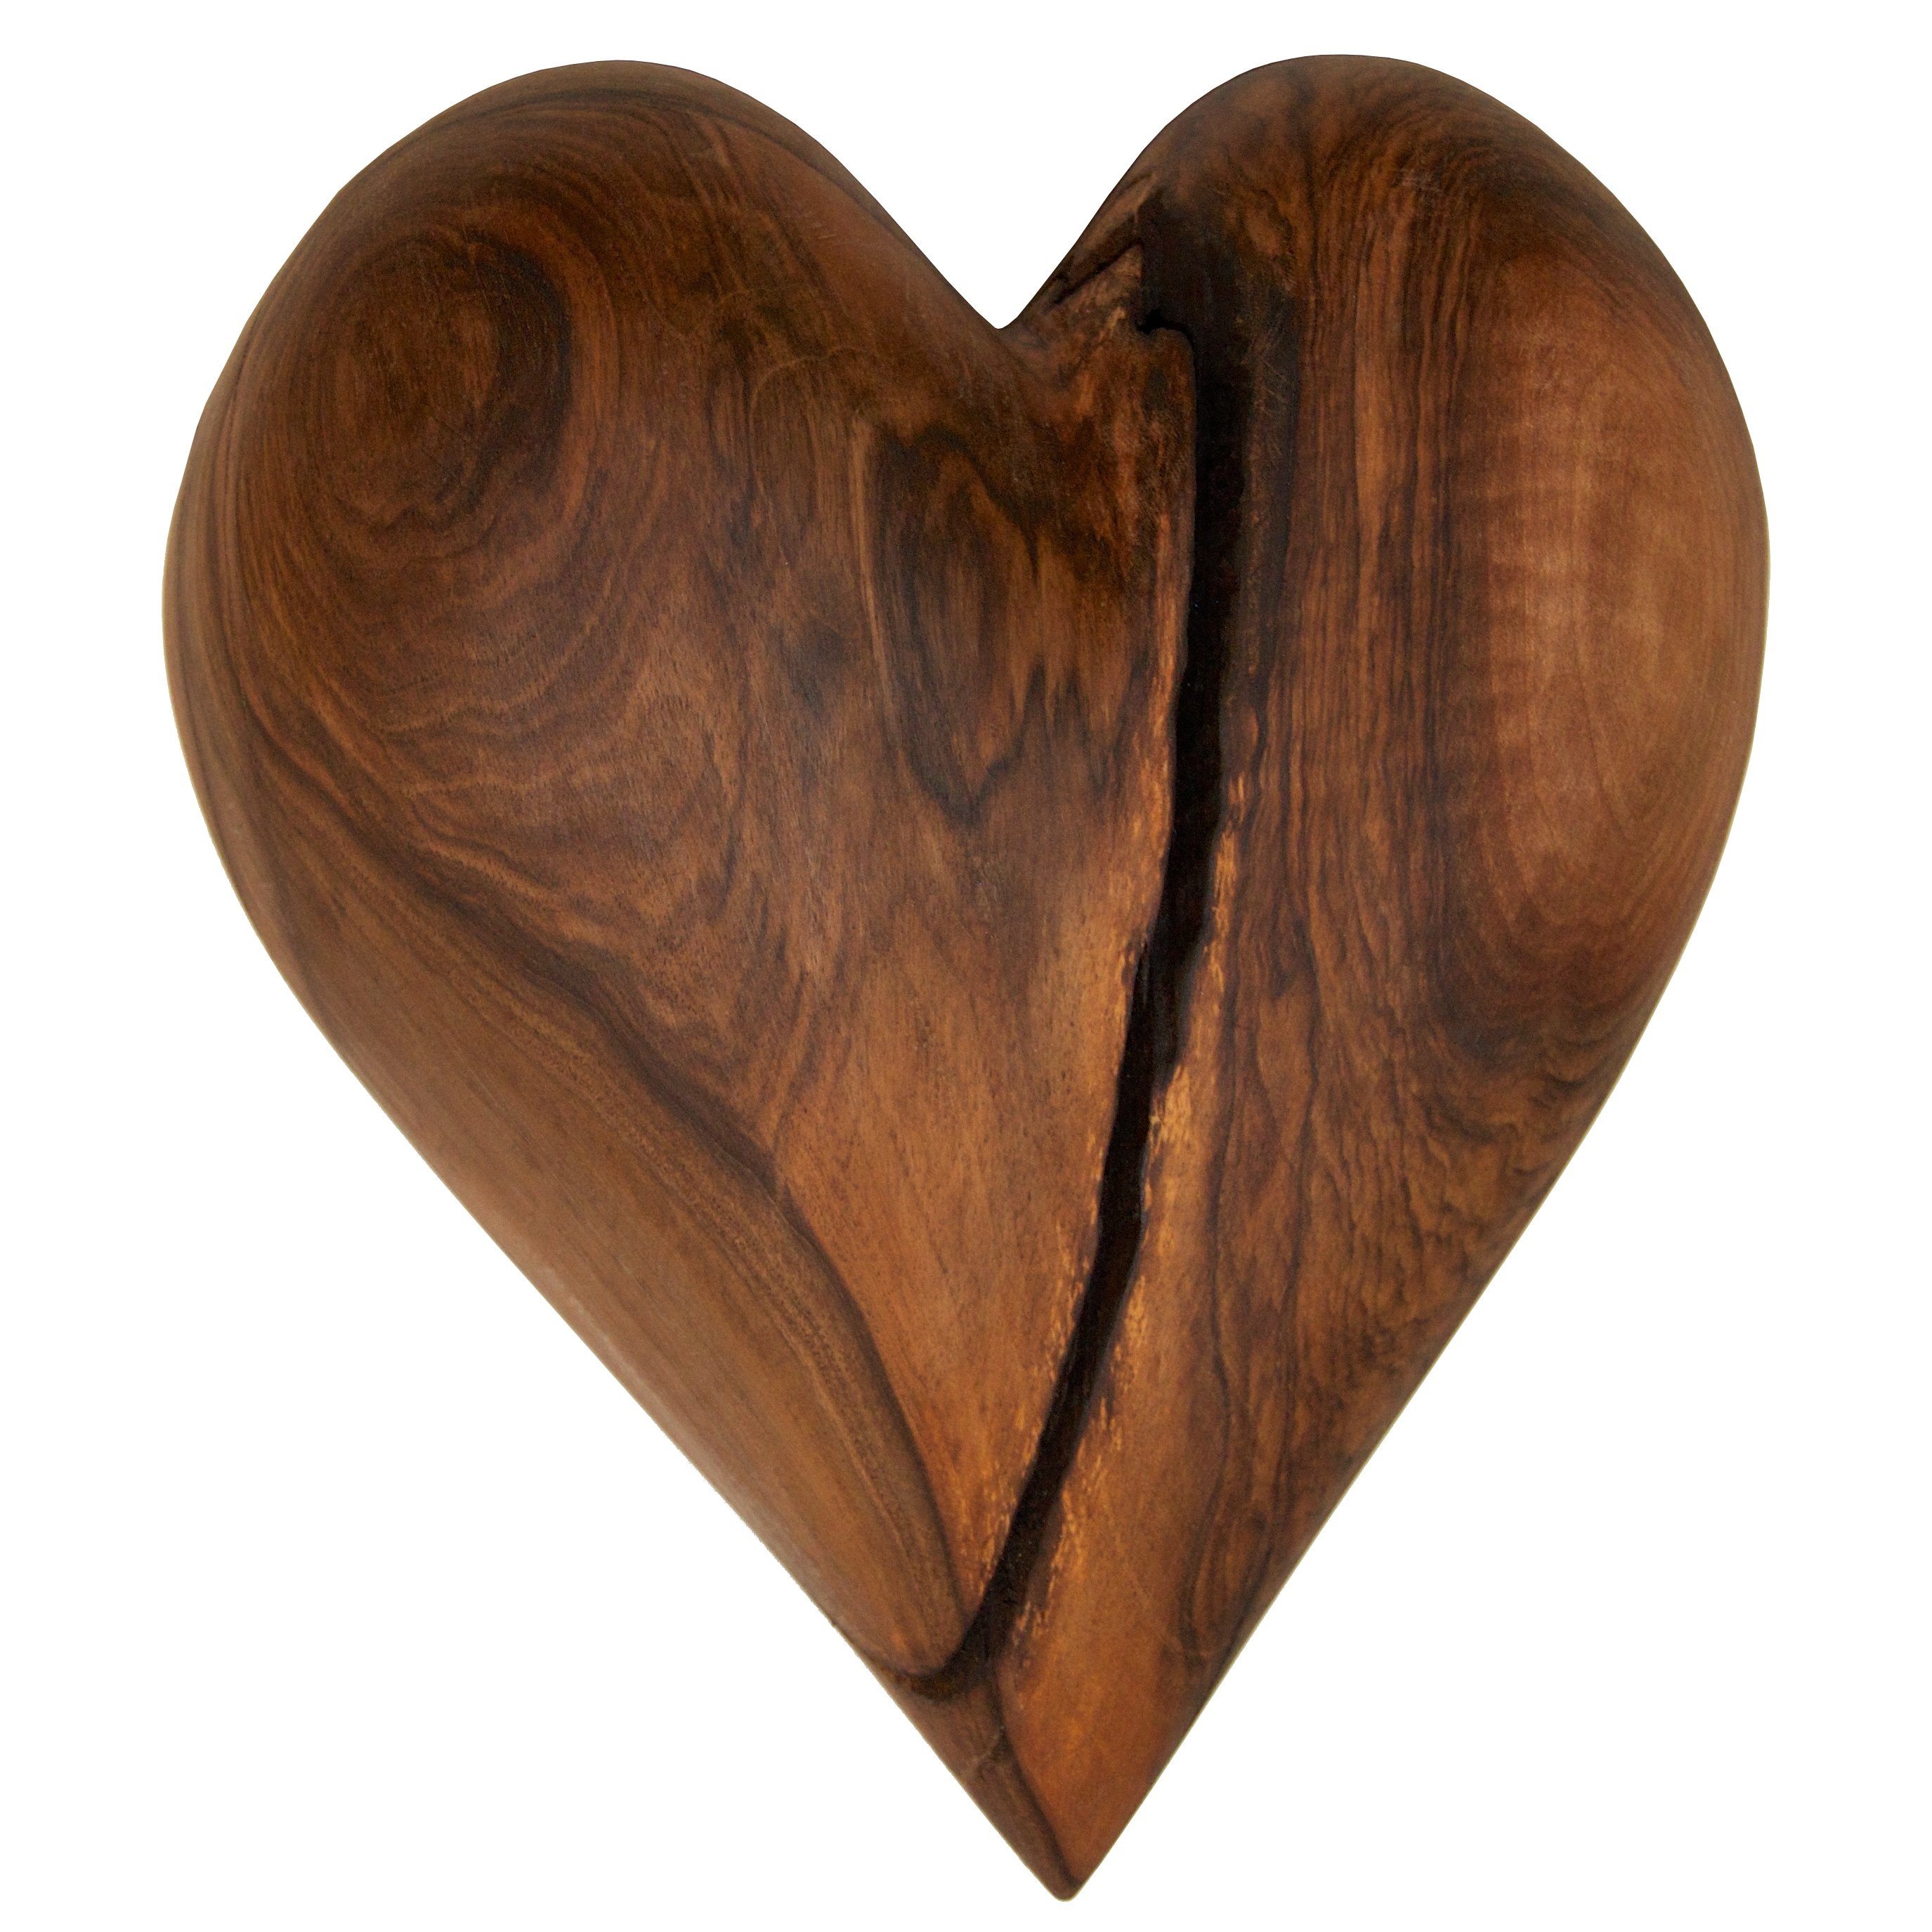
nature, wood, love, heart, food, produce, product, organ, carving, wooden heart, tree nuts, wooden treasure